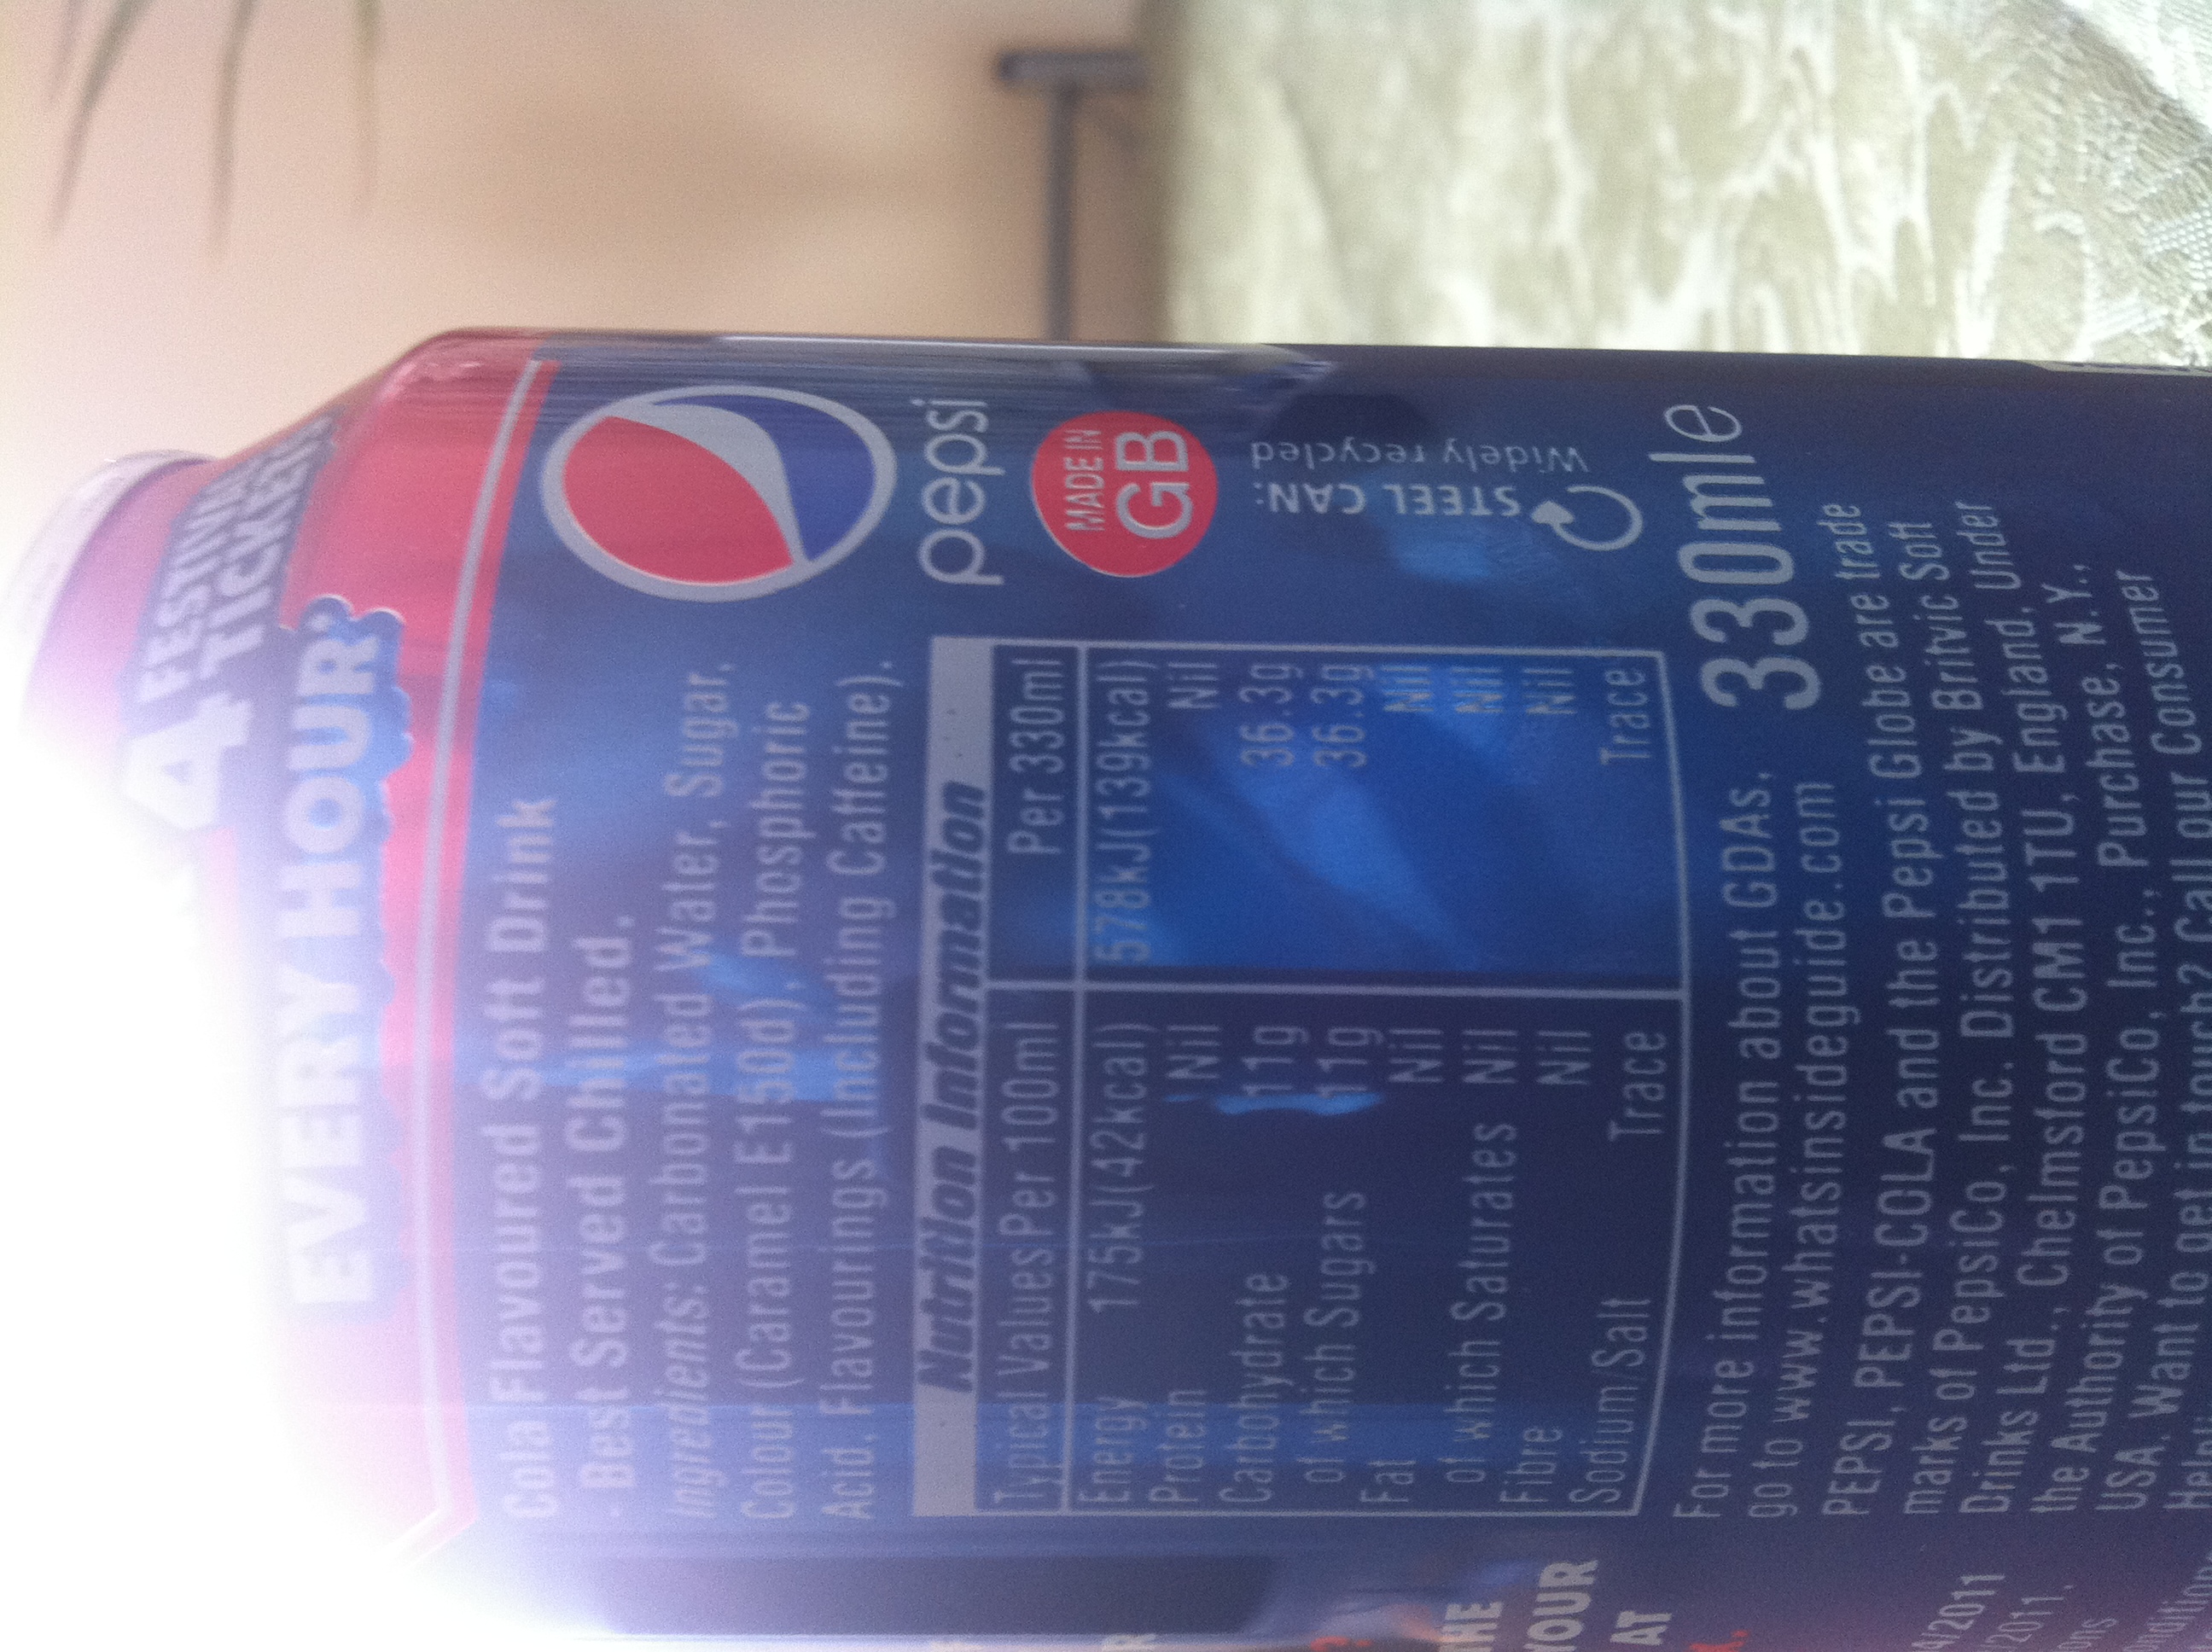Question: Which drink is this?
Answer: pepsi